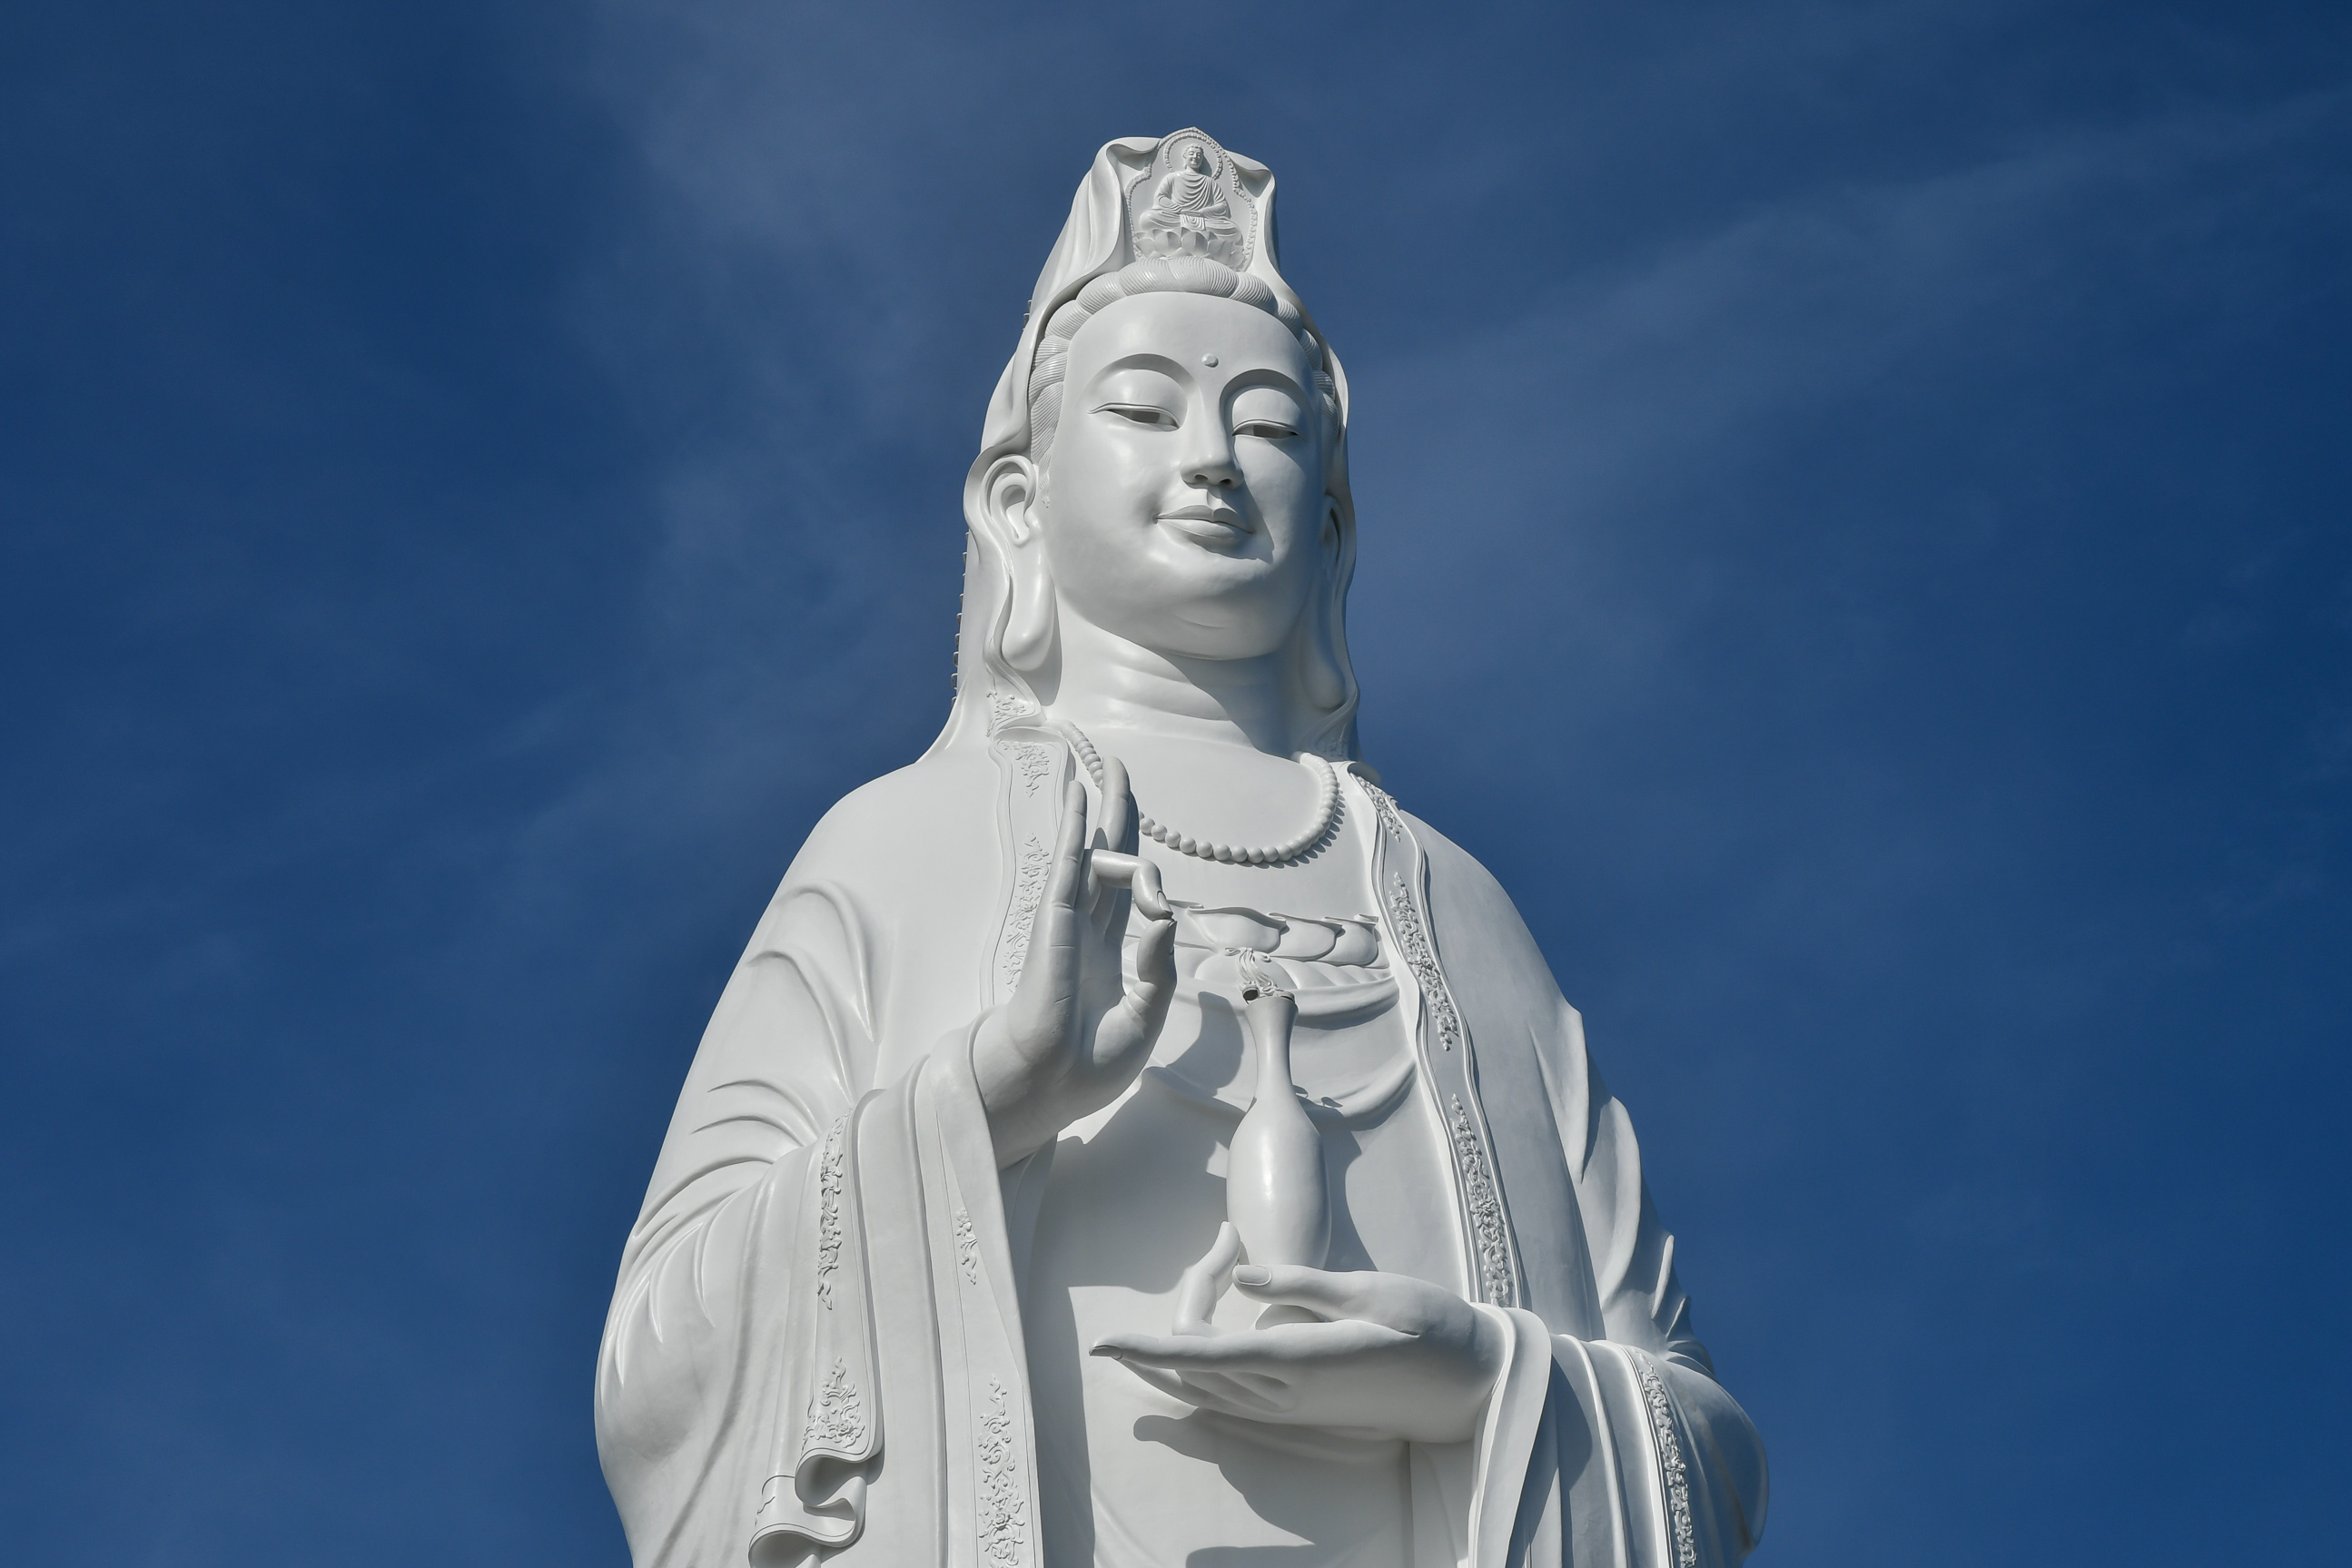
budda, statue, sculpture, landmark, blue, classical sculpture, monument, sky, art, stone carving, cloud, architecture, temple, tourist attraction, historic site, photography, stock photography, artwork, memorial, national historic landmark, fictional character, ancient history, city, tourism, style